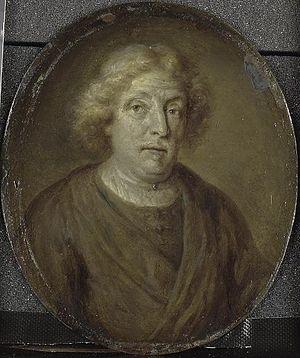
Katharyne ou Katharina Lescailje, baptisée à Amsterdam le 26 septembre 1649 et décédée dans sa ville natale le 8 juin 1711, est une poétesse, traductrice et vendeuse de livres.
Maria Heyns, née à Kampen en 1604 ou vers 1615 et morte vers 1647, est une auteure néerlandaise des Provinces-Unies dont le seul ouvrage connu est inspiré de l'œuvre de Michel de Montaigne.